Johanneskirche

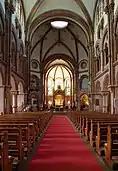
The interior of Johanneskirche

After the Wiehre district had joined with Freiburg in 1825, a large construction project took place. The population rapidly grew within a few decades. Since the Church of St. Cyriakus and Perpetua was only designed for less than 200 people, the church was no longer adequate for the rising population figures. This led to a decision being made to build a new church in 1889. The client was the domain directorate, subordinated to the Ministry of Finance of the Grand Duchy of Baden. The contract was given to building manager Josef Durm. The Ministry rejected its draft because of its costs. In order to accommodate the required space on a smaller site, the Ministry of Finance called for galleries. Durm and the church initially rejected this as unsuitable for a Catholic church since the faithful in the gallery could not participate appropriately during mass. Churches with galleries were only considered suitable for Evangelical preaching services. Finally, Durm gave in. The city council was also involved in designing the church. Durm's next draft, in Romanesque-early Gothic style, seemed to be too much in competition with the Minster. Durm then changed his design and emphasised more strongly the Romanesque sections. He designed the towers to be taller and later added them to another storey. Construction served to mark the town-planning guiding principle under Lord Mayor Otto Winterer to mark the expanding of the city of Freiburg by towering buildings.